Judo in Canada

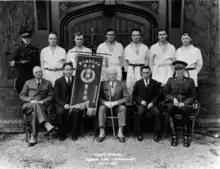
RCMP participants and officials at the 10th Annual Canadian Judo Championships in Vancouver in 1937

For nearly a decade all of the judoka at Tai Iku Dojo's various branches were ethnically Japanese. In 1932, however, the commissioner of the Vancouver Royal Canadian Mounted Police (RCMP) detachment attended a judo tournament and was so impressed that he replaced his officer's boxing and wrestling training with judo. Sasaki saw this as an important opportunity to promote judo throughout Canada and taught the initial cohort of eleven RCMP officers personally at the detachment gymnasium at 33rd Avenue & Heather Street, on the site now known as the Heather Street Lands. This helped generate more interest in judo, and people from outside the Japanese-Canadian community began participating in tournaments in 1933. In 1936 all eleven officers in the first cohort were promoted to "shodan", and in 1937 a six-man team of RCMP judoka placed second in a tournament. RCMP judo training ceased in 1941 after Japan entered the Second World War (see 'World War II and Japanese internment' below).